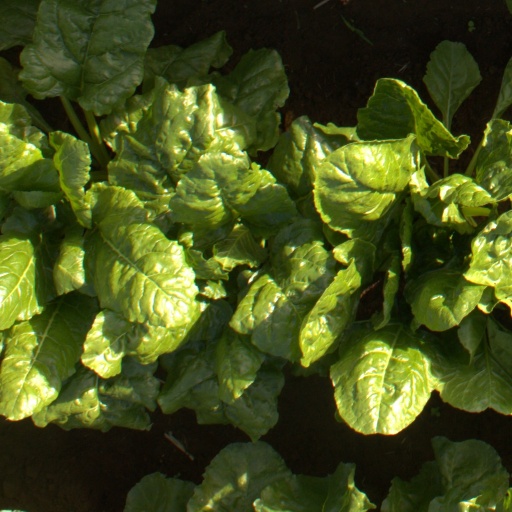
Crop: sugar beet